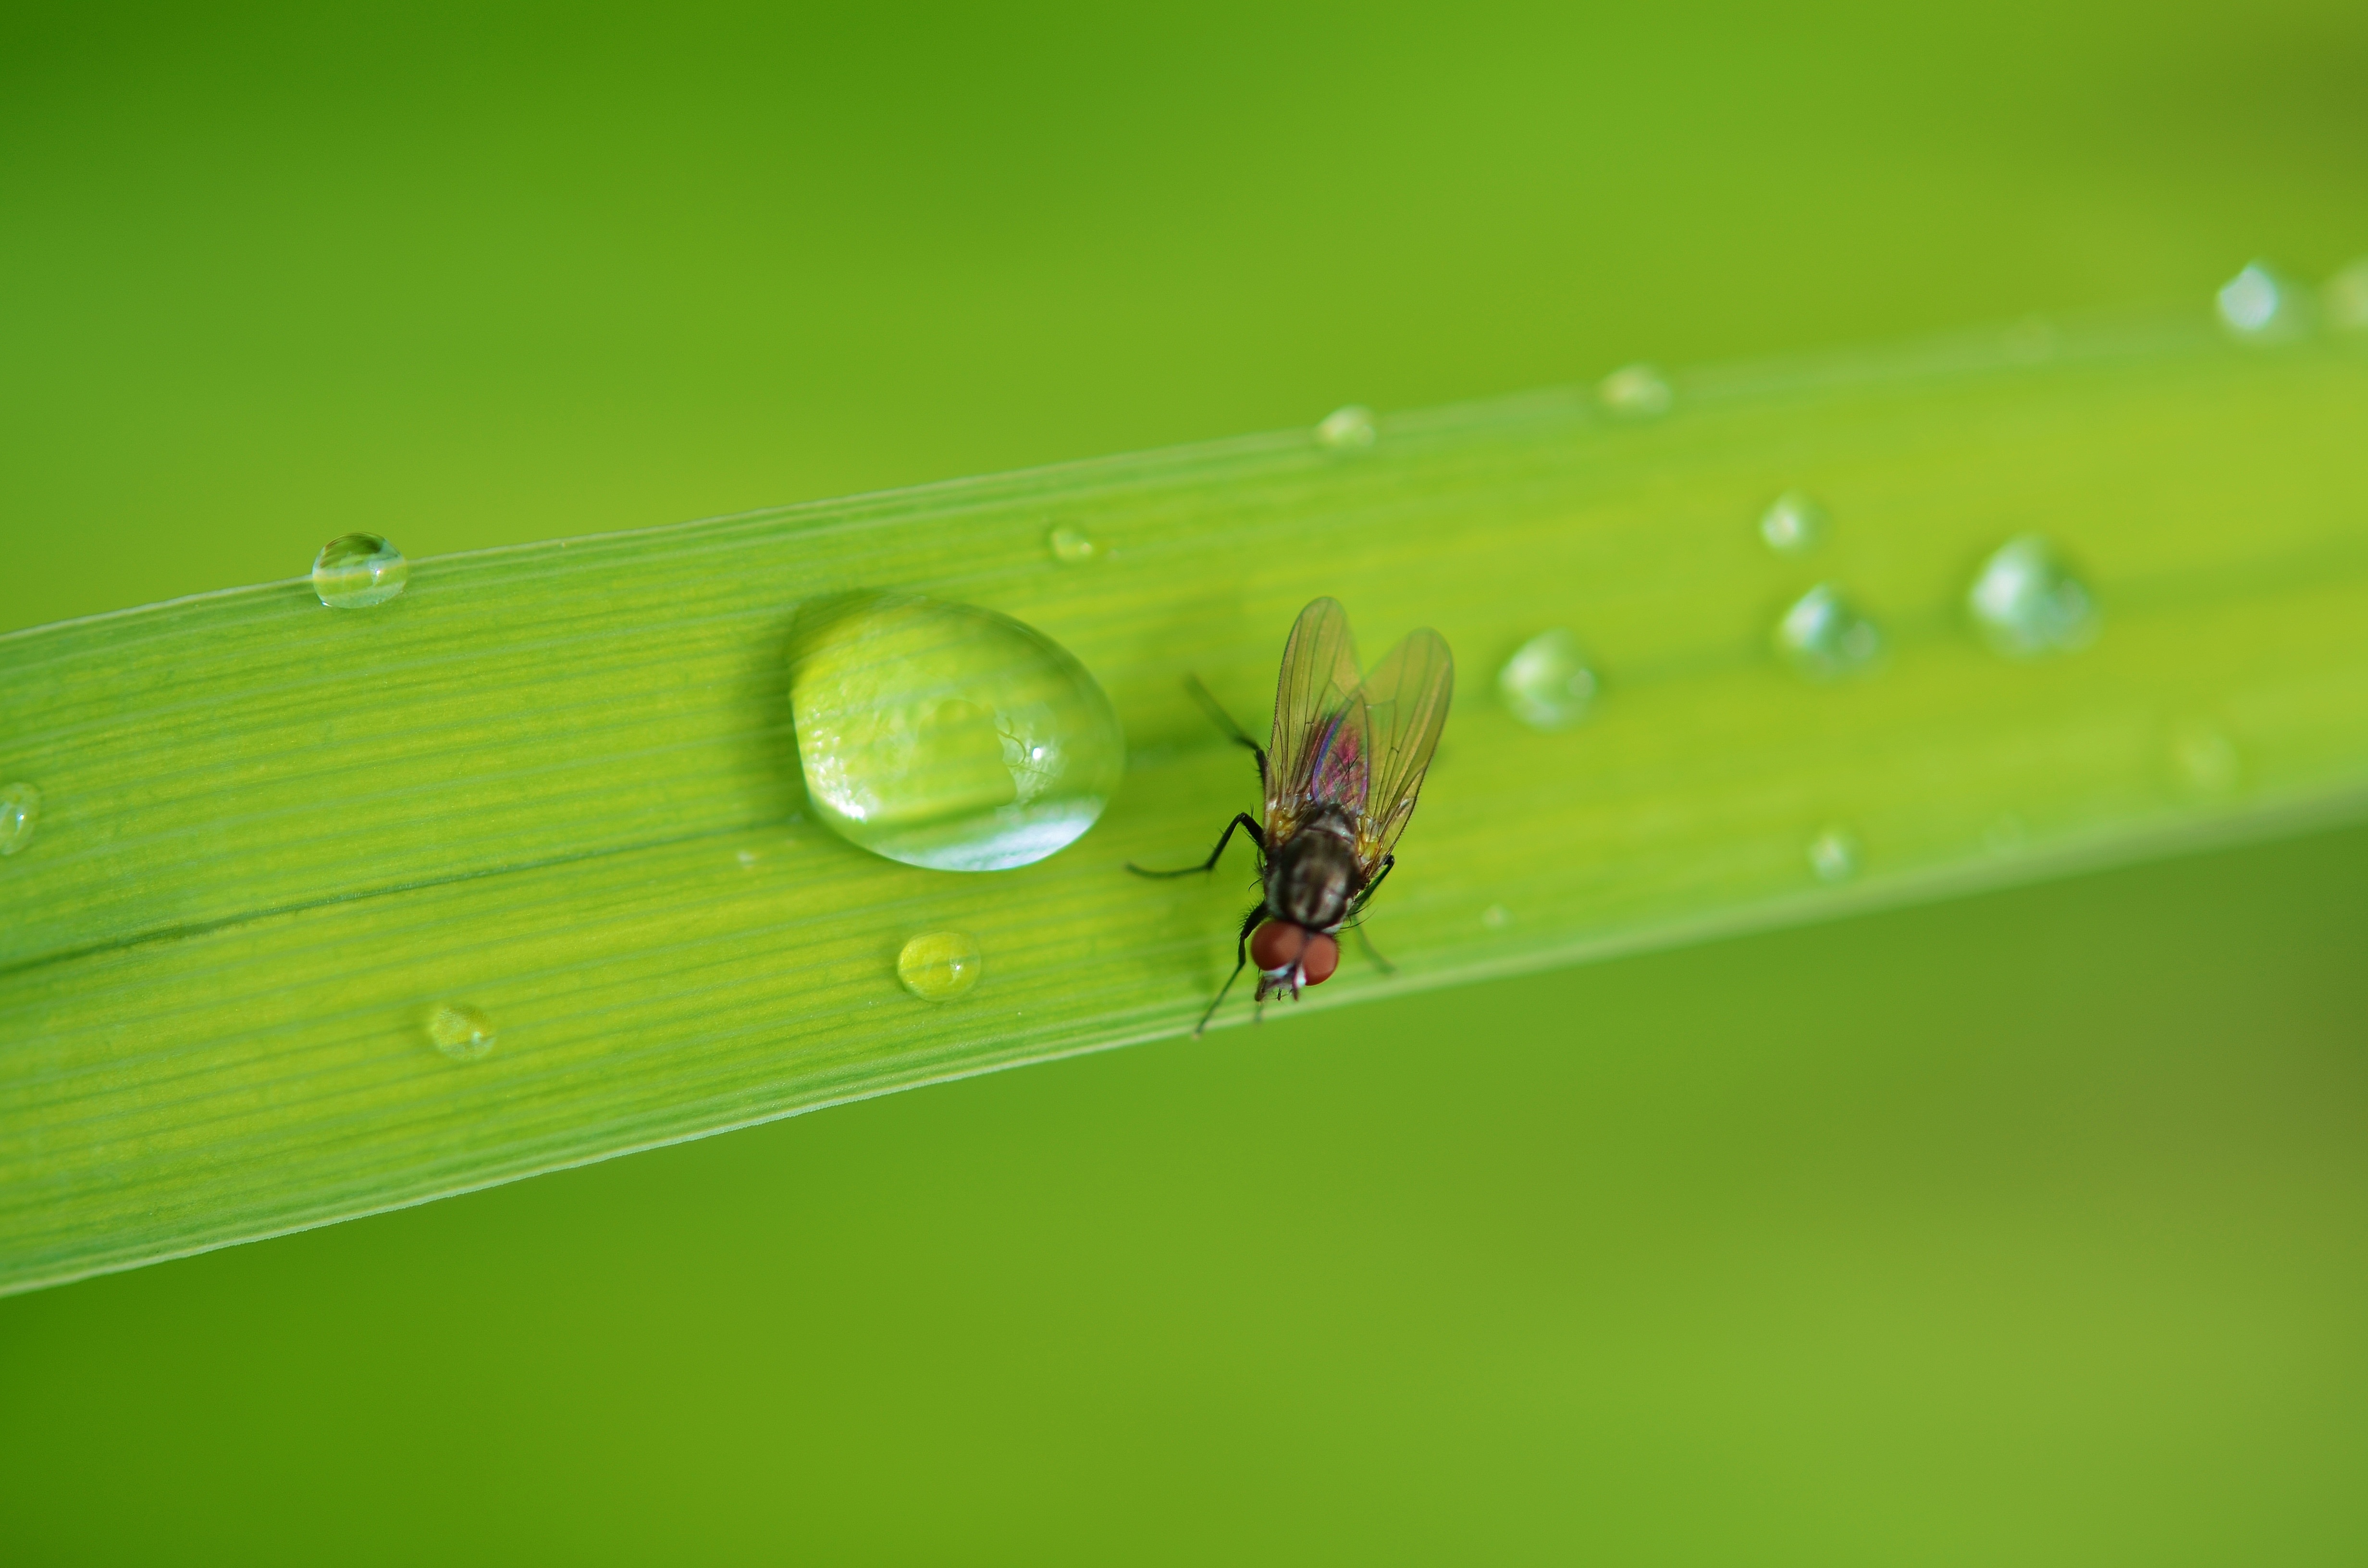
water, nature, grass, drop, dew, wing, photography, leaf, flower, petal, animal, fly, summer, wildlife, green, insect, macro, bug, black, yellow, fauna, invertebrate, close up, moisture, macro photography, plant stem